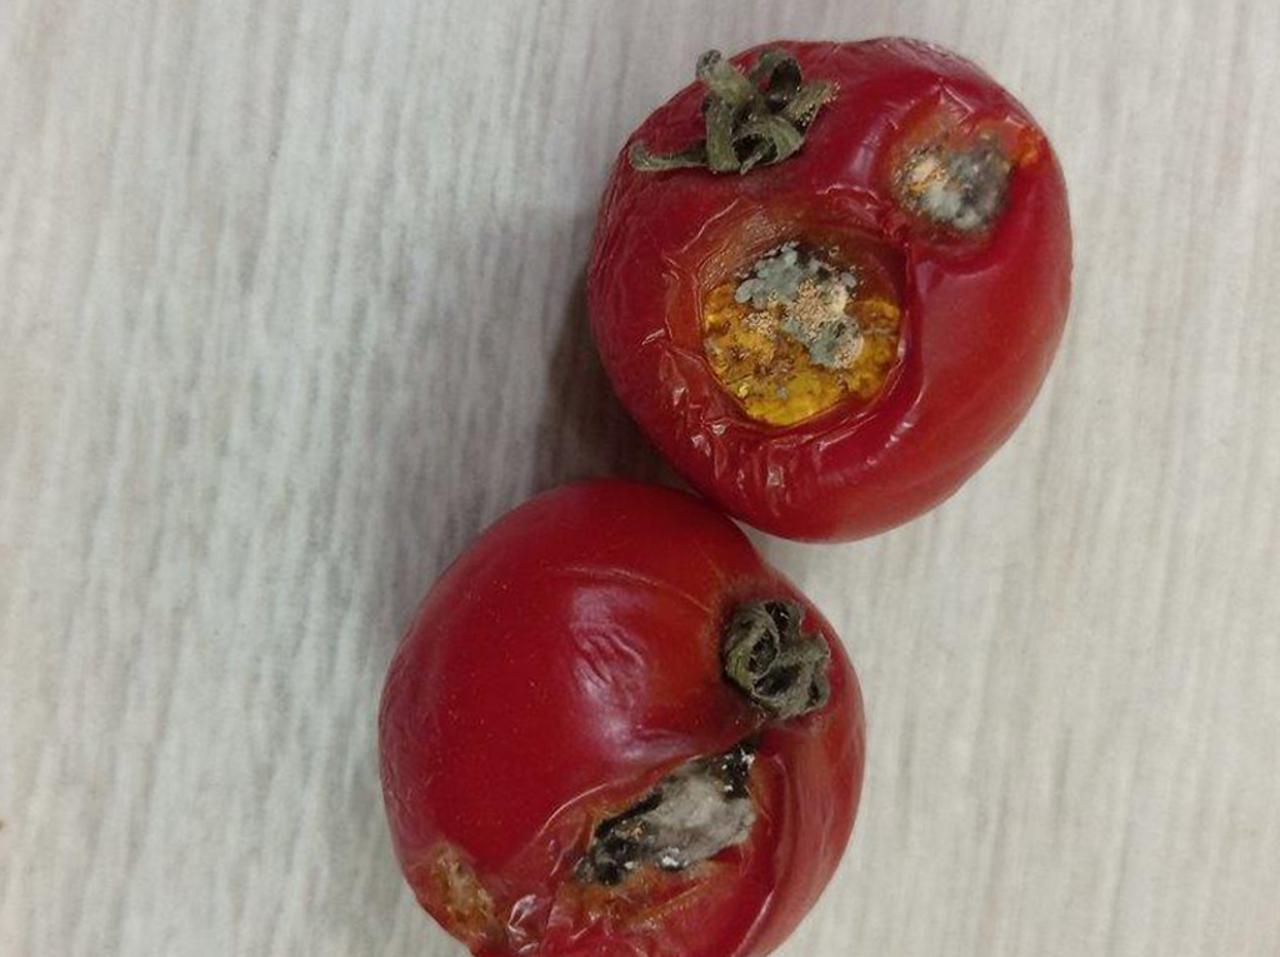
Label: Rotten